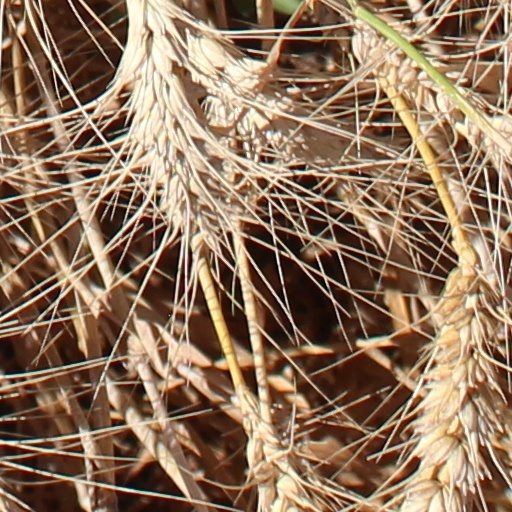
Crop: wheat